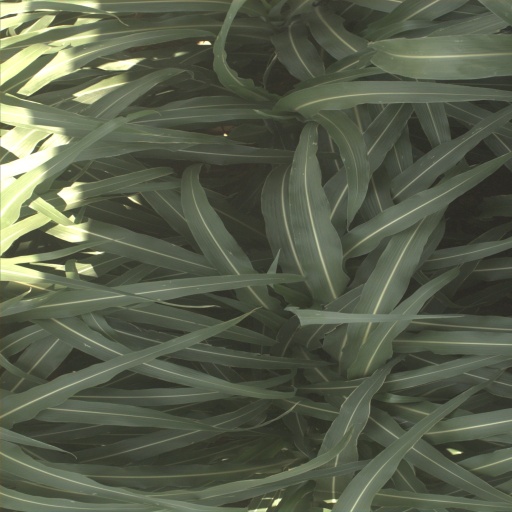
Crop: sorghum